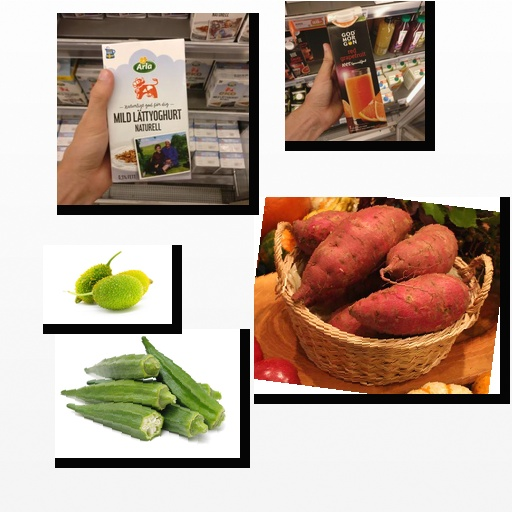
Food items: okra, natural_low_fat_yogurt, sweet_potato, spiny_gourd, red_grapefruit_juice